List of honorary citizens of towns and cities in North Macedonia

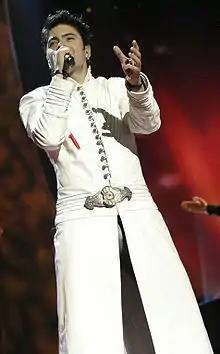
Tose Proeski (seen here) is an Honorary Citizen of Macedonia.

The title of honorary citizen of North Macedonia is awarded by towns or cities in North Macedonia to foreign or internal individuals for their great contributions to the recognising town or city.